Toy Story 3 (video game)

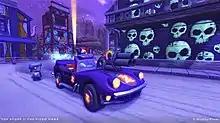
Emperor Zurg driving in his vehicle

The PlayStation 3 version of the game features exclusive content such as the ability to play as Emperor Zurg in Toy Box mode, in addition to Buzz, Woody and Jessie. Players can drive around in Zurg's custom vehicle as well as blast at enemies using his trigun. Zurg has his own set of missions, and his primary goal is to eliminate Buzz. In addition, the game also features compatibility with the PlayStation Move motion controller, and there are also downloadable mini-games designed specifically for the Move that could be downloaded for free from the PlayStation Store.